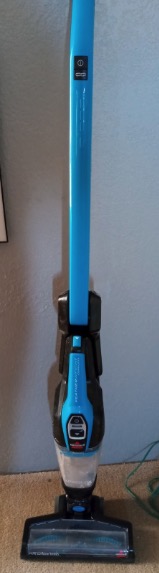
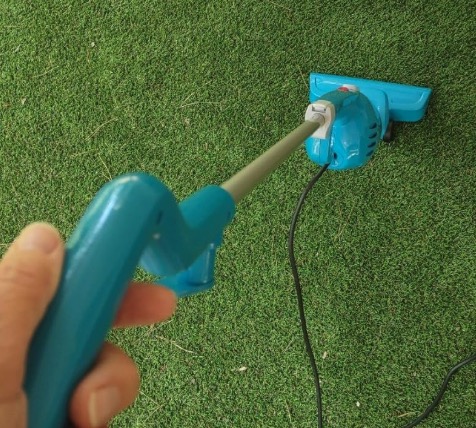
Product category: items_vacuum
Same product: no